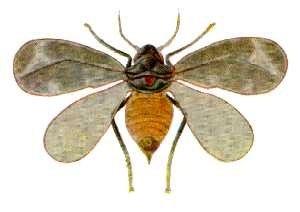
Aleurocanthus spiniferus est une espèce d'insectes hémiptères du sous-ordre des Sternorrhyncha, de la famille des Aleyrodidae, originaire du sud-est asiatique.